The Chrysalids

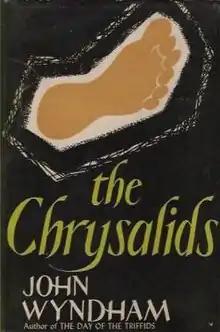
First edition hardback cover

The Chrysalids (United States title: Re-Birth) is a science fiction novel by British writer John Wyndham, first published in 1955 by Michael Joseph. It is the least typical of Wyndham's major novels, but regarded by some as his best. An early manuscript version was entitled "Time for a Change".